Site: brandenburg
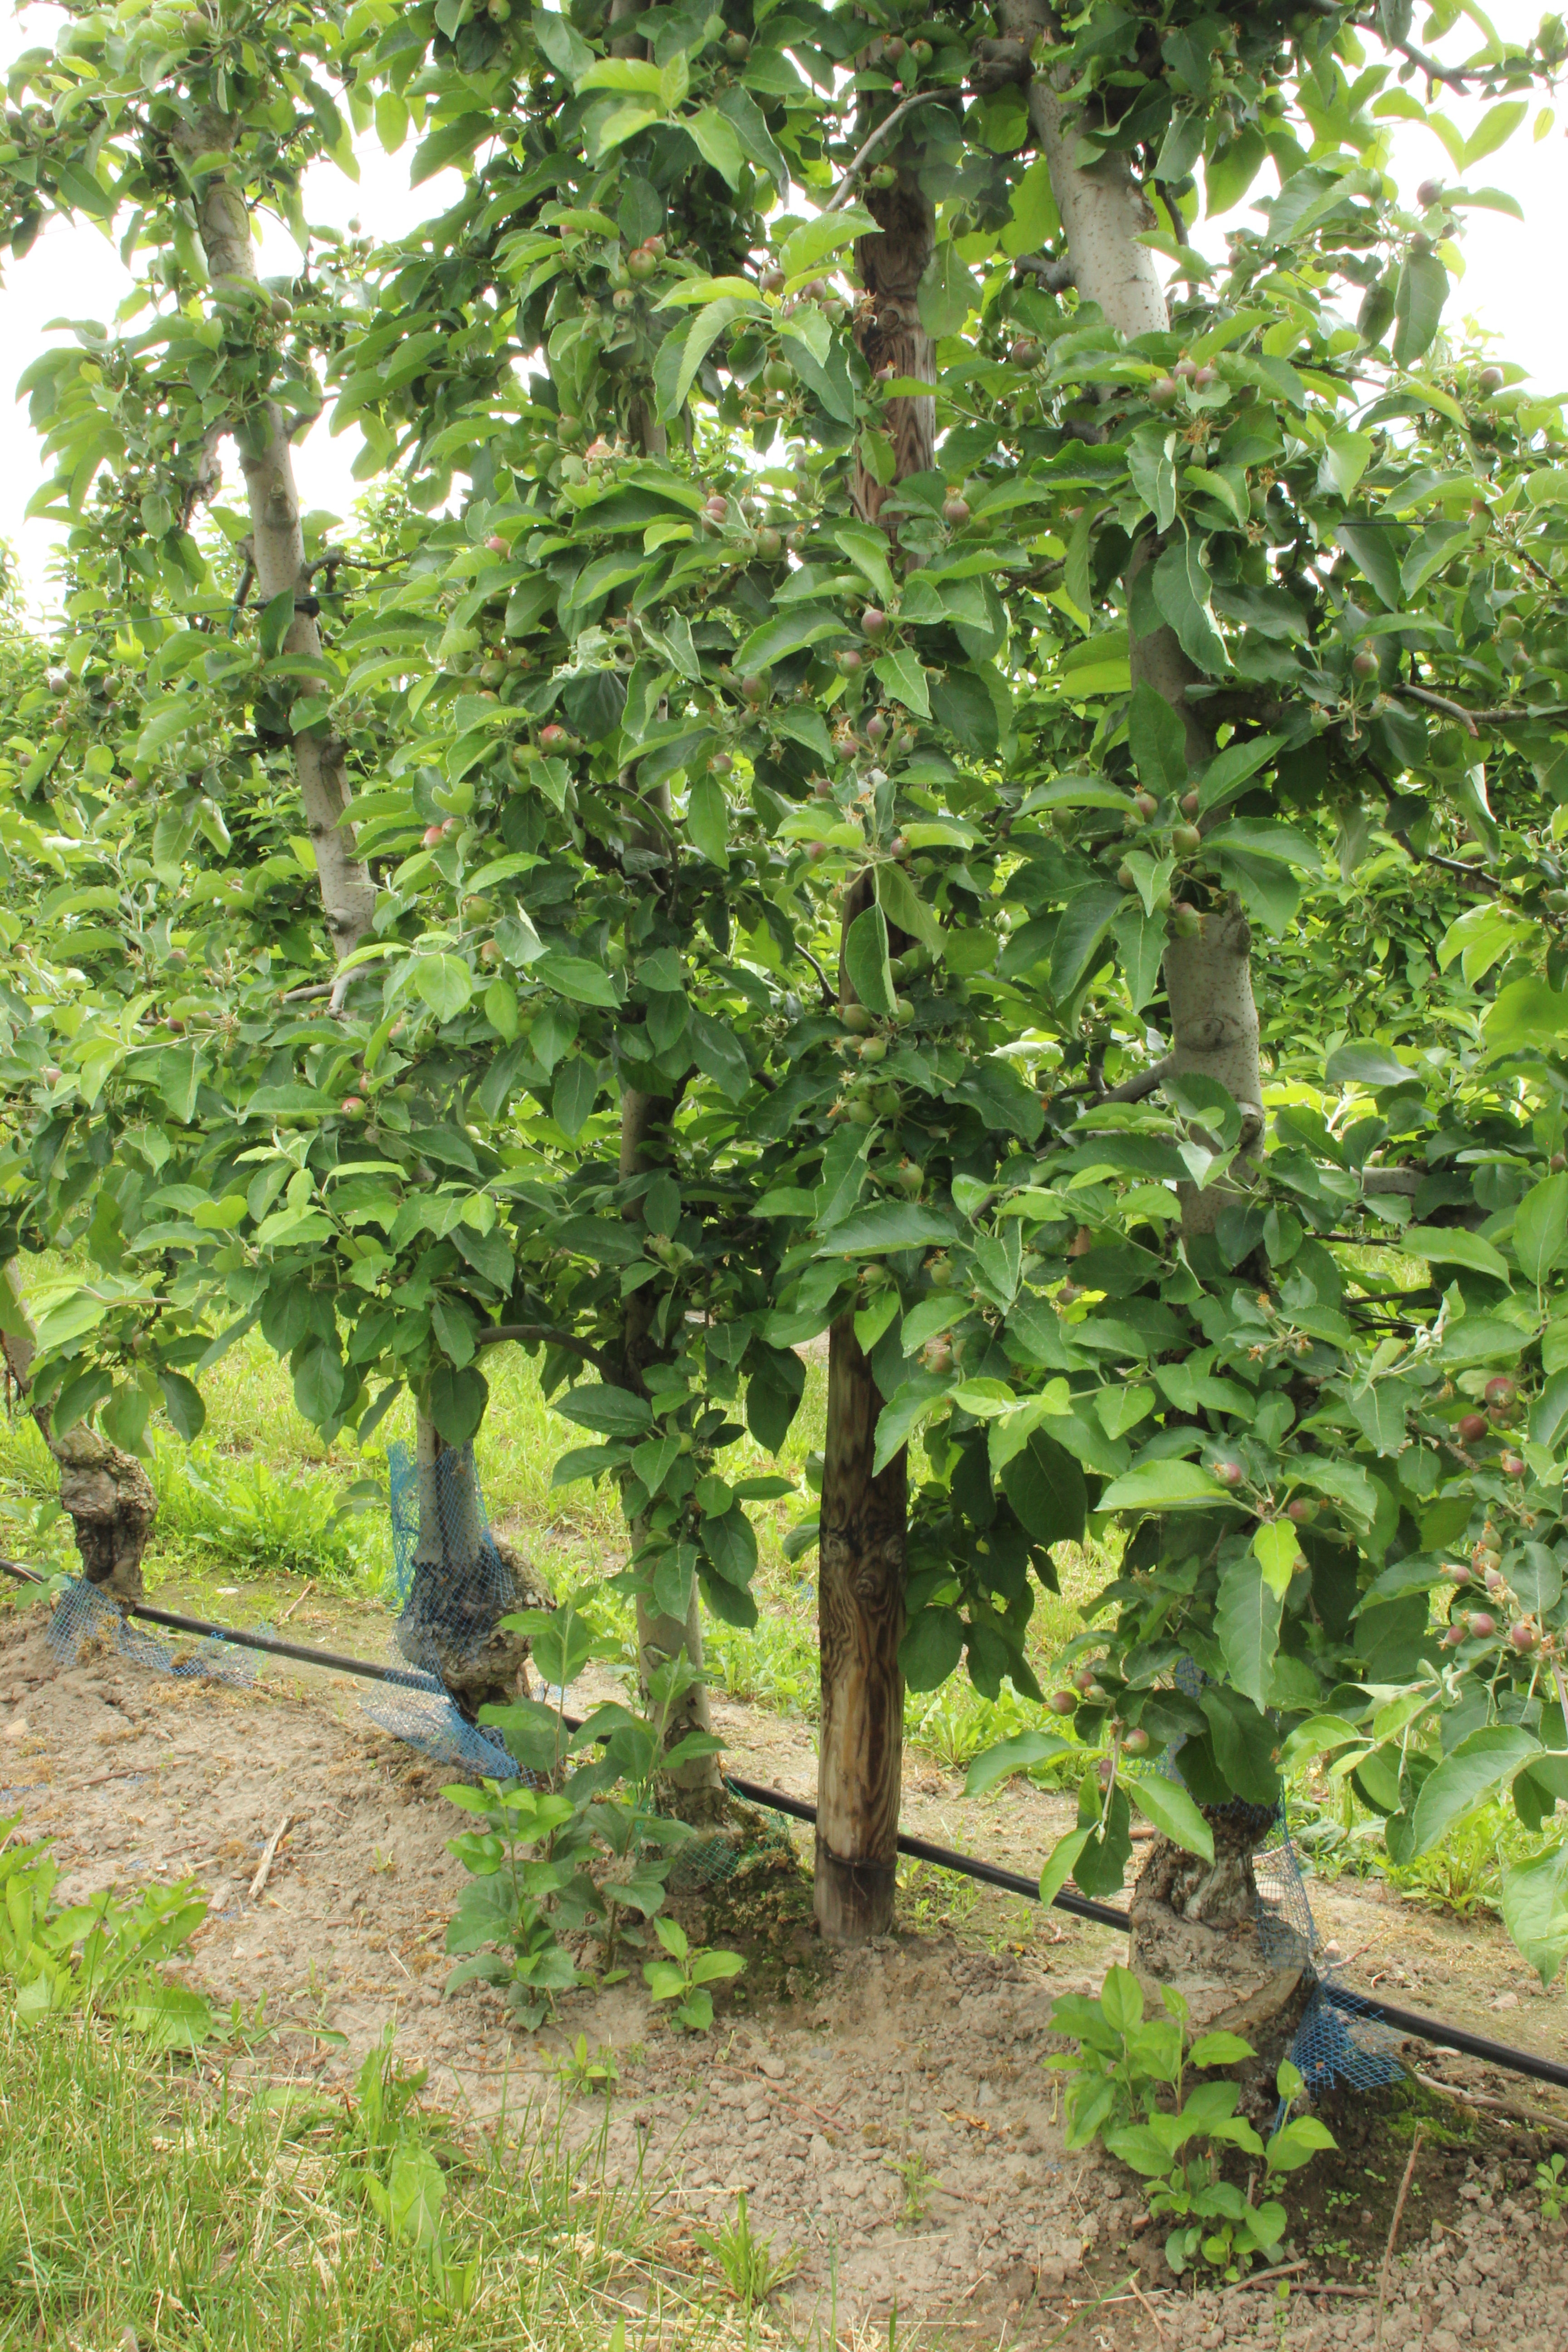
Growth stage (BBCH 72): Development of fruit